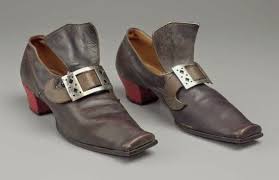
Waste category: shoes